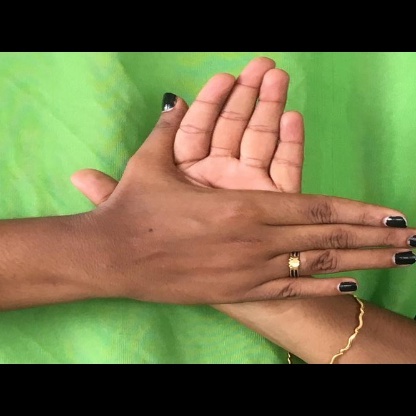
Mudra: Chakra